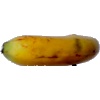
Label: banana_lady_finger